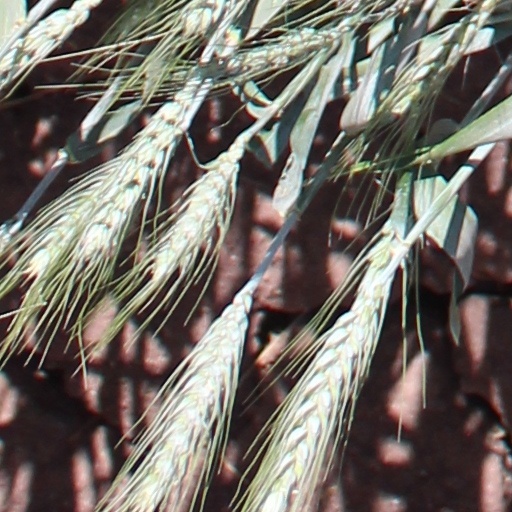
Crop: wheat